Outline of geography

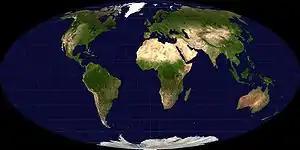
The equal-area Mollweide projection

Geographic feature – component of a planet that can be referred to as a location, place, site, area, or region, and therefore may show up on a map. A geographic feature may be natural or artificial.